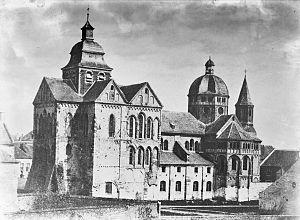
Petrus Josephus Hubertus Cuypers, dit Pierre Cuypers, né le 16 mai 1827 à Ruremonde et mort le 3 mars 1921 dans la même ville, est un architecte néerlandais. Son nom est souvent attaché à deux édifices situés à Amsterdam qu'il réalise : le Rijksmuseum et la gare centrale.